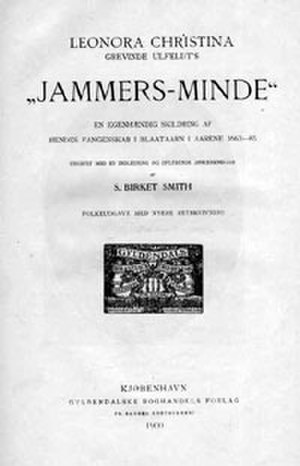
Leonora Christina Ulfeldt / Anetavle
Jammersminde
Leonora Christina Ulfeldt var datter af Christian 4. og Kirsten Munk. Hun var grevinde til Slesvig og Holsten.